Bus rapid transit

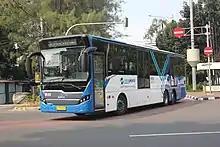
Transjakarta in Jakarta, Indonesia, the longest BRT system in the world (264.6 km)

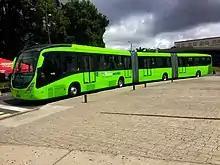
30 meter long Transmetro in Guatemala City, Guatemala, for 300 passengers

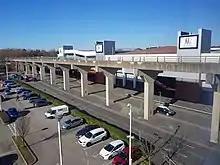
Elevated busway at Runcorn Shopping City

Bus rapid transit (BRT), also referred to as a busway or transitway, is a trolleybus, electric bus, or bus service system designed to have higher capacity, reliability, and other quality features than a conventional bus system. Typically, a BRT system includes roadways that are dedicated to buses, and gives priority to buses at intersections where buses may interact with other traffic; alongside design features to reduce delays caused by passengers boarding or leaving buses, or paying fares. BRT aims to combine the capacity and speed of a light rail transit (LRT) or mass rapid transit (MRT) system with the flexibility, lower cost and simplicity of a bus system.